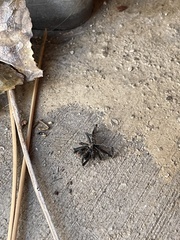
Species: Lactrodectus_hesperus